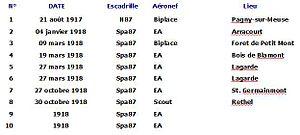
Victoires aériennes
Laurent Ruamps, né le 14 février 1897 à Saint-Germain-du-Bel-Air et mort le 27 juillet 1972 dans la même commune, est un aviateur français de la Première Guerre mondiale.